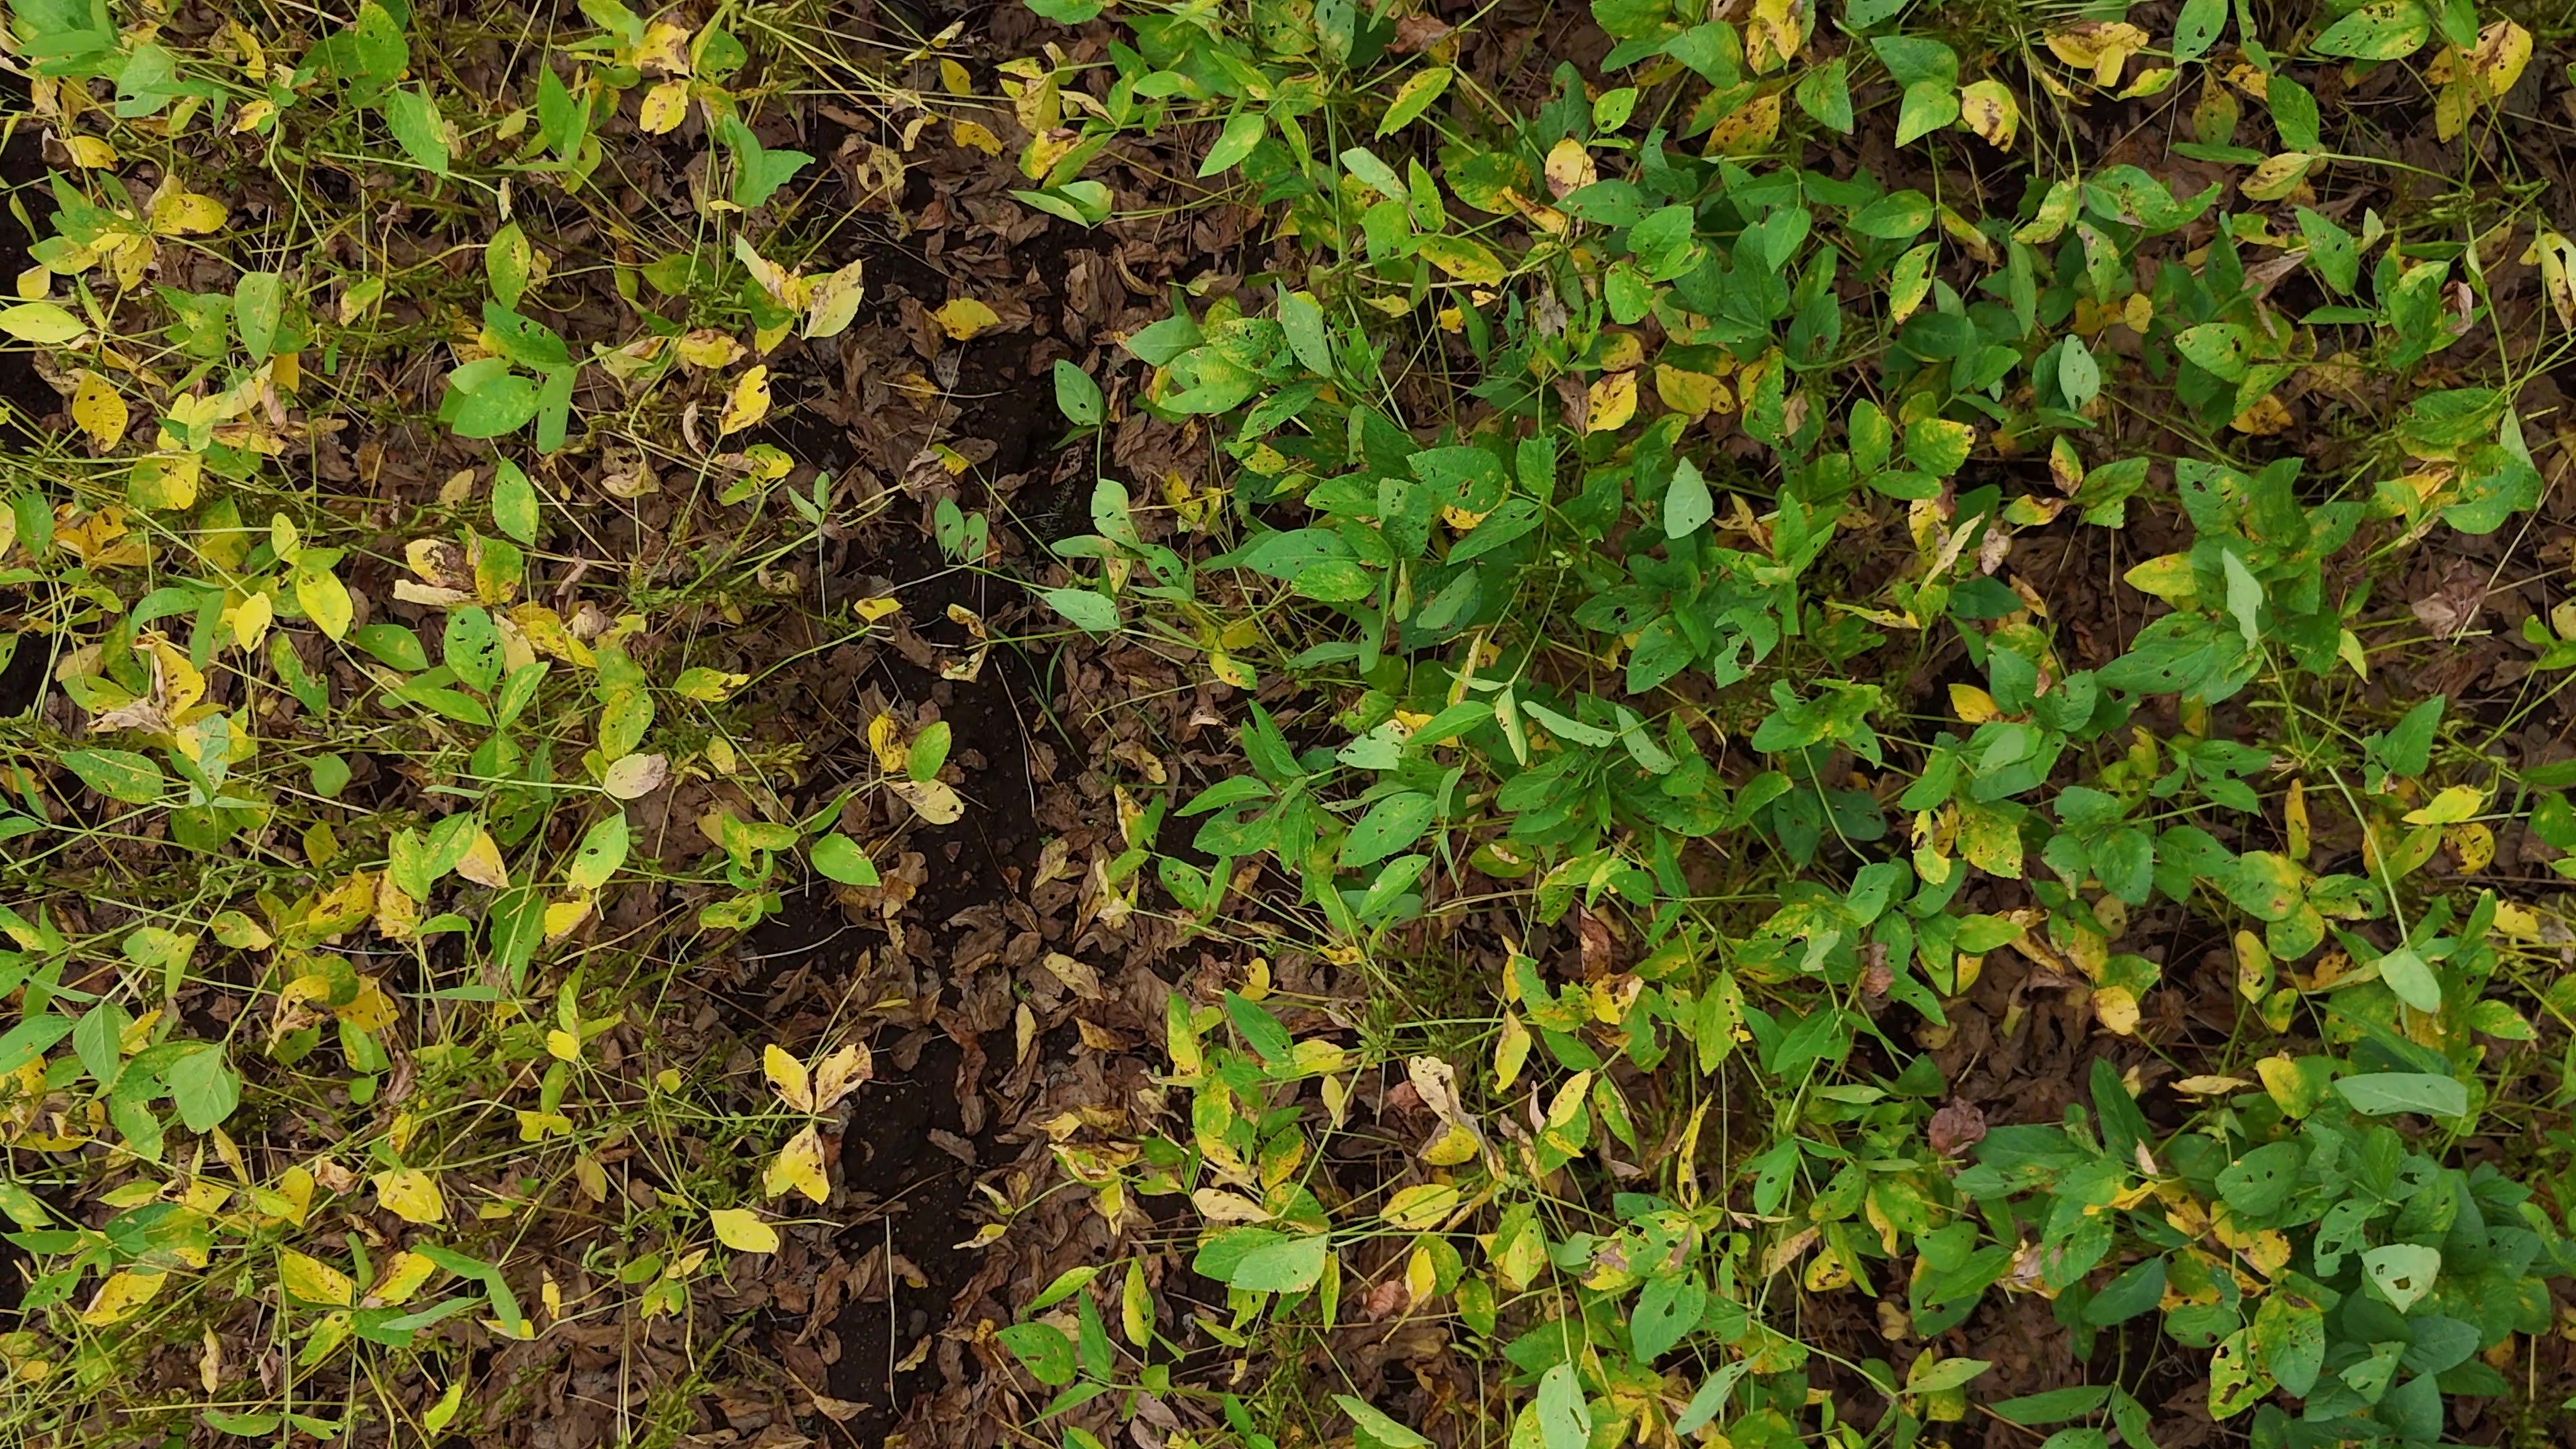
Label: Rust